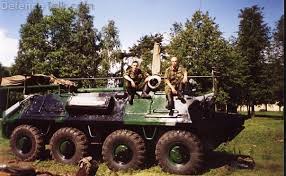
Label: BTR-60